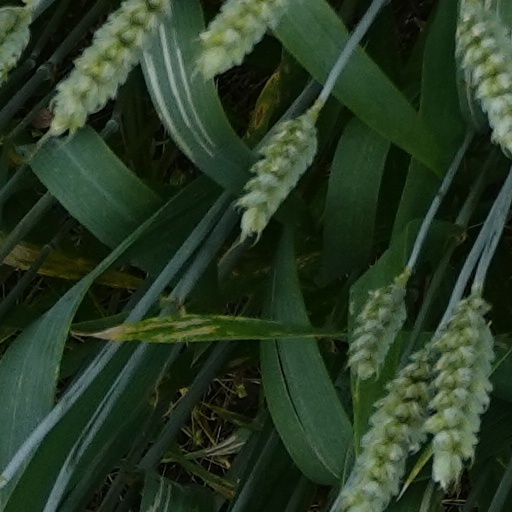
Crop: wheat